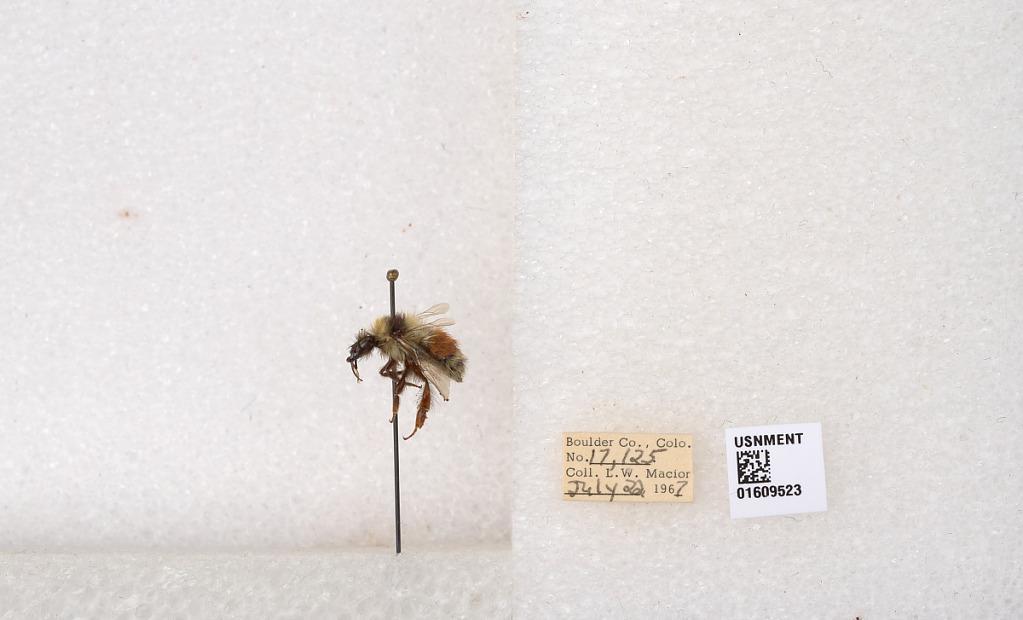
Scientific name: Bombus (Pyrobombus) sylvicola Kirby
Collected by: L. Macior
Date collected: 1967-7-22
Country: United States
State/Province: Colorado
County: Boulder
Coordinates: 40.0263, -105.3